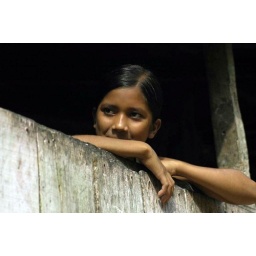
Young girl peeking over the side of a porch in her house in Boca de Valeria